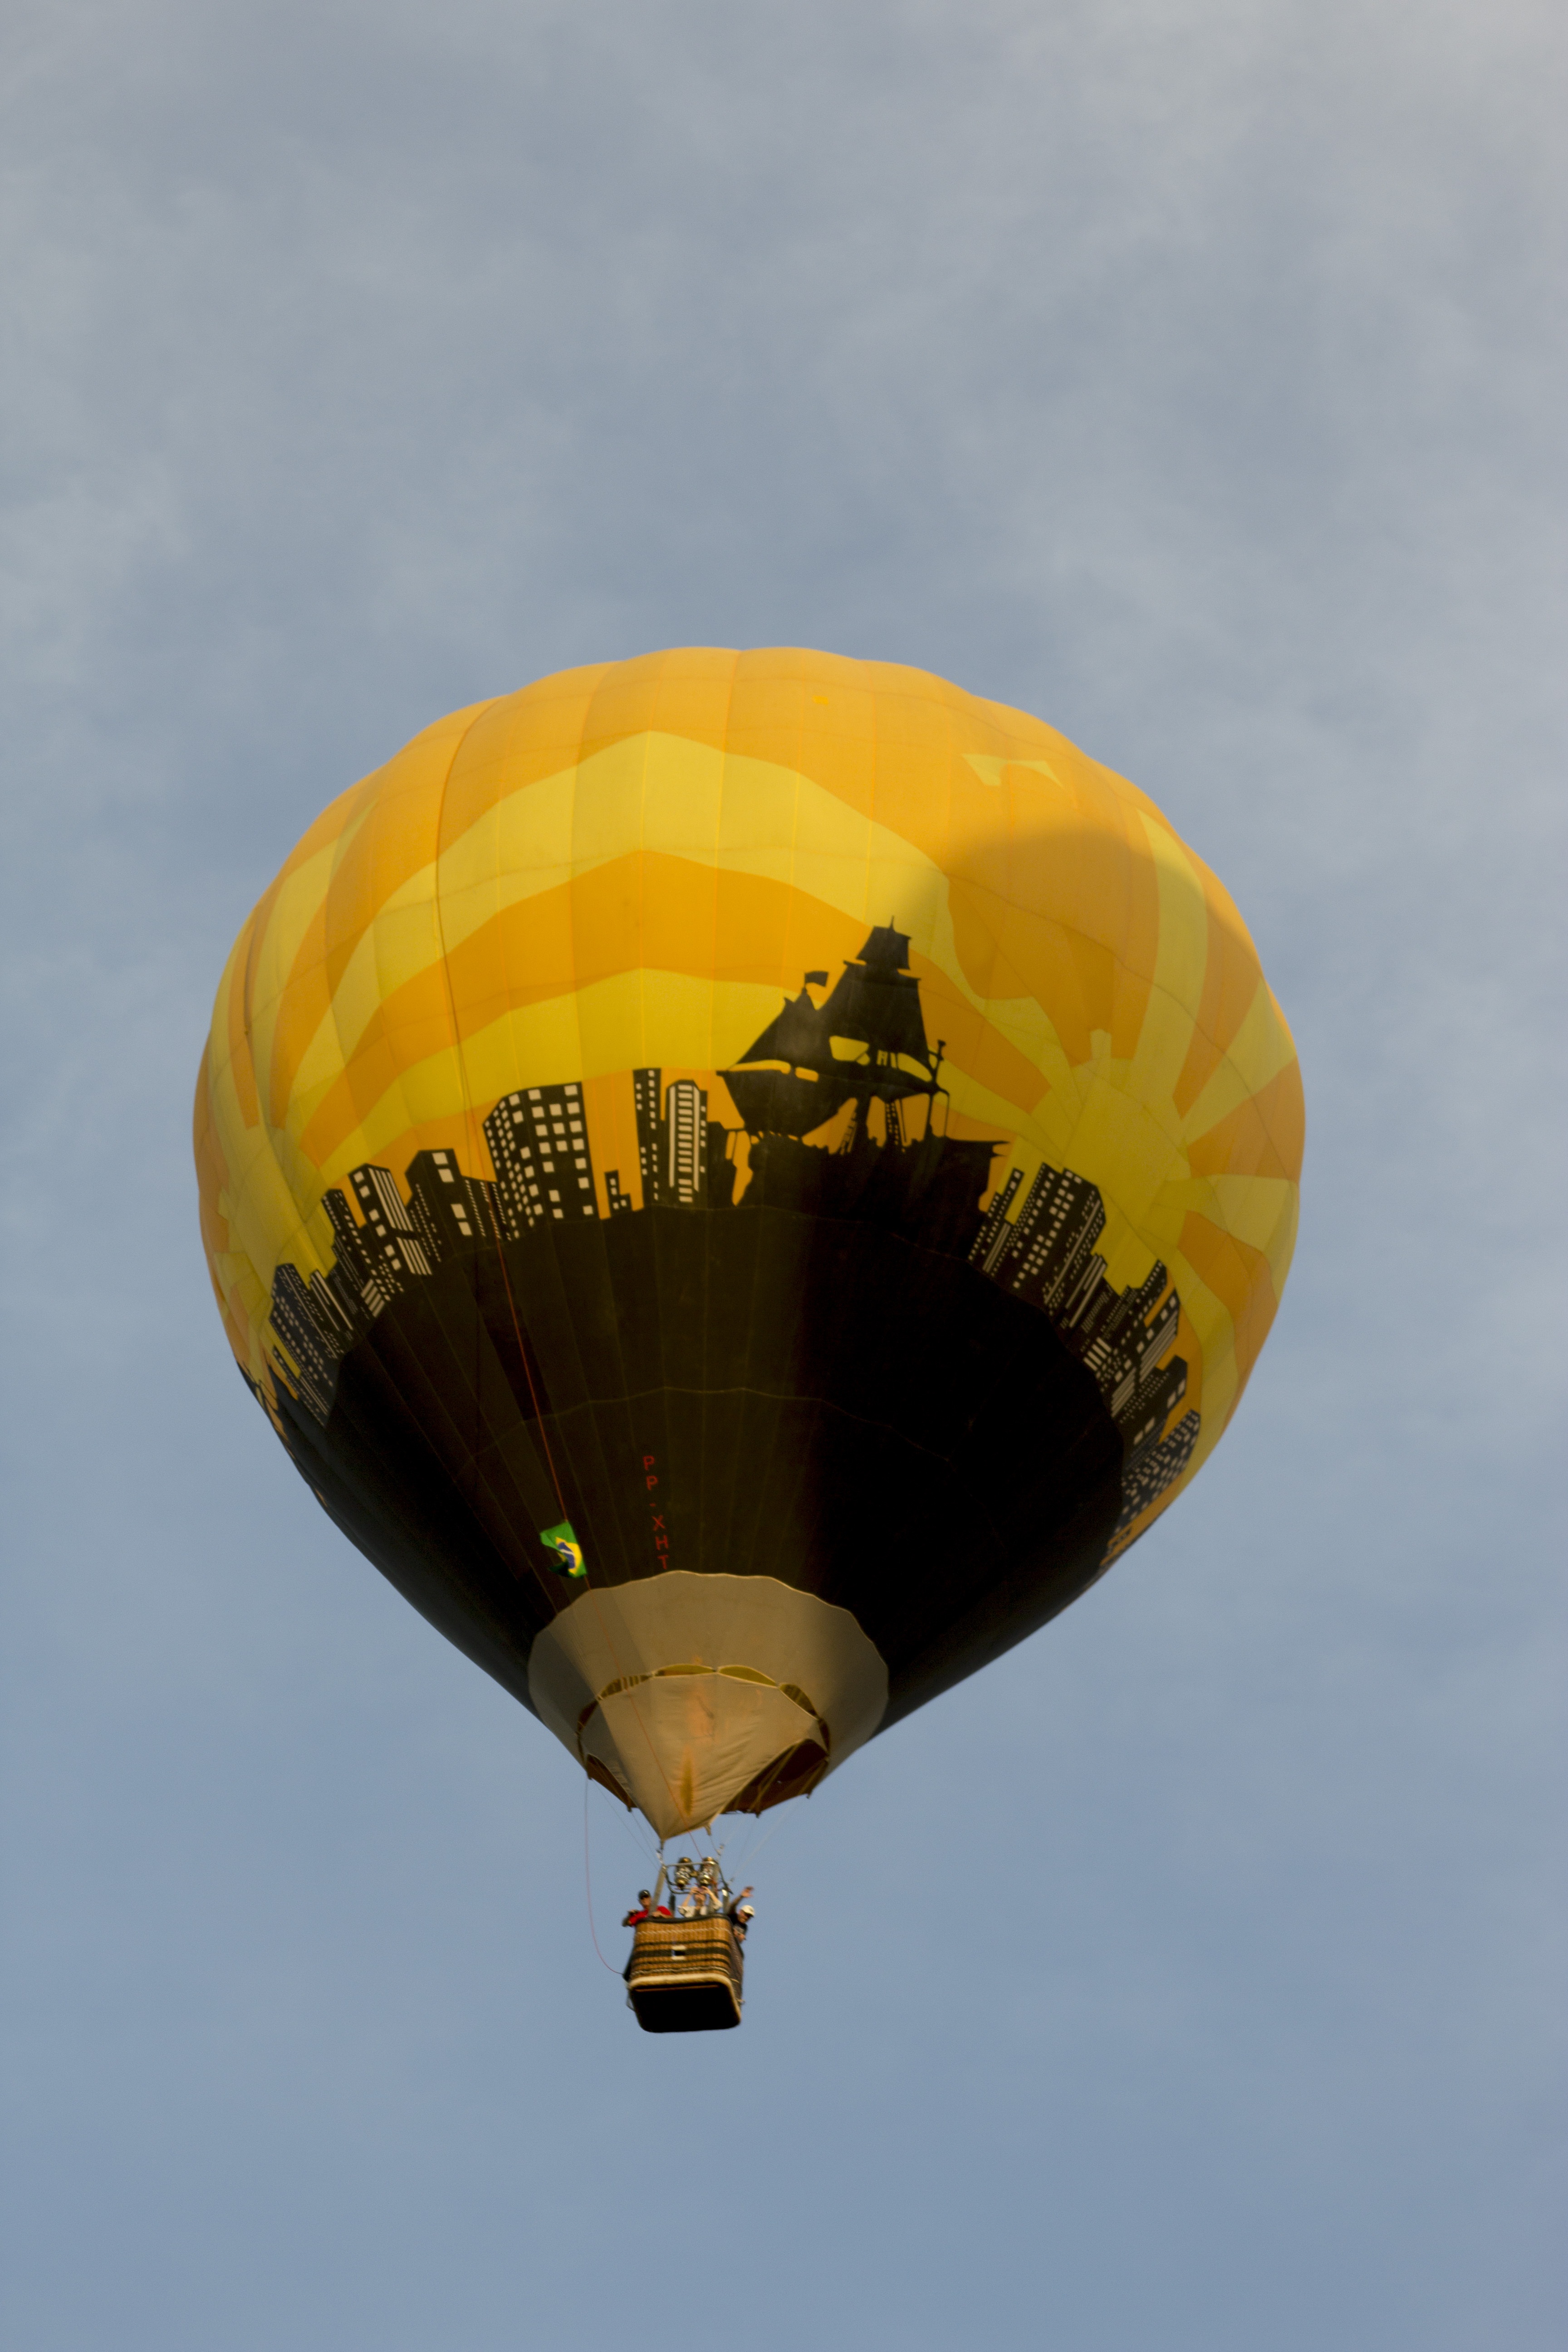
horizon, cloud, sky, sunset, balloon, hot air balloon, aircraft, vehicle, flight, fire, ride, colorful, yellow, basket, trip, toy, balloons, vista, eventide, against light, hot air ballooning, balloon flight, immensity, by sun, atmosphere of earth